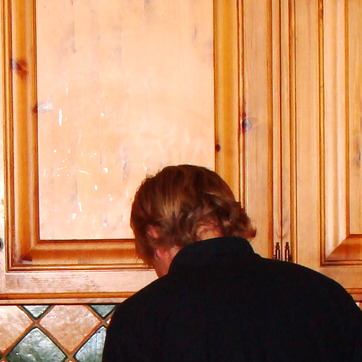
Material: hair